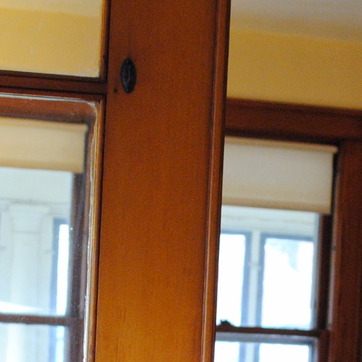
Material: wood